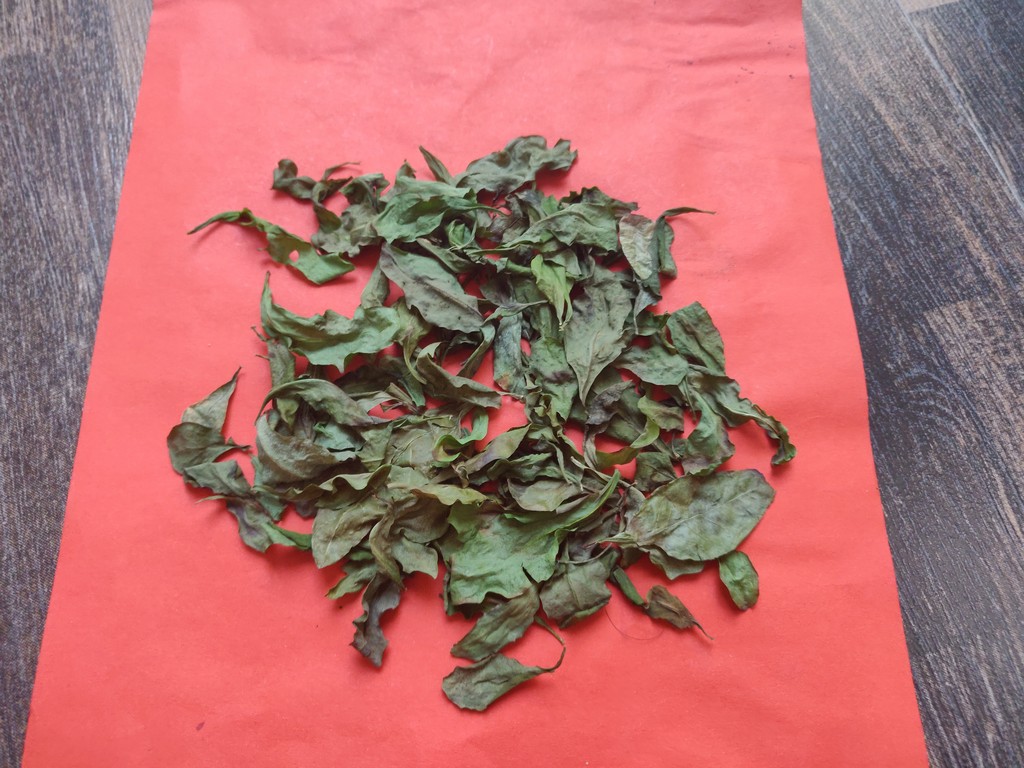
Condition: Dried
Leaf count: multiple
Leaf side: unknown